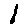
Label: 1